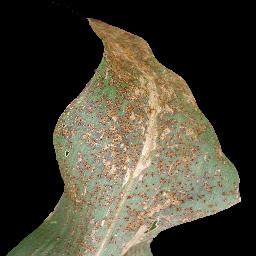
Label: Corn___Common_rust